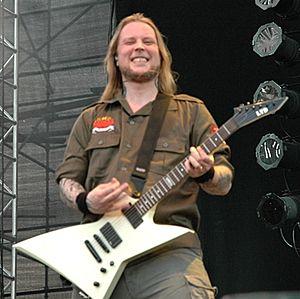
Dimension Zero est un groupe de death metal mélodique suédois, originaire de Göteborg. Il est formé en 1995 en tant que projet parallèle du groupe In Flames par ses deux guitaristes d'alors, Jesper Strömblad et Glenn Ljungström.
Jesper Strömblad, né le 28 novembre 1972 à Göteborg, est un musicien suédois. Il est connu pour avoir été le membre fondateur et ancien guitariste du groupe In Flames, considéré par les spécialistes comme un des pionniers du death metal mélodique. En mars 2004, le magazine Guitar World le place à la 70ᵉ place parmi les 100 "Meilleurs Guitaristes de Heavy Metal de tous les Temps".